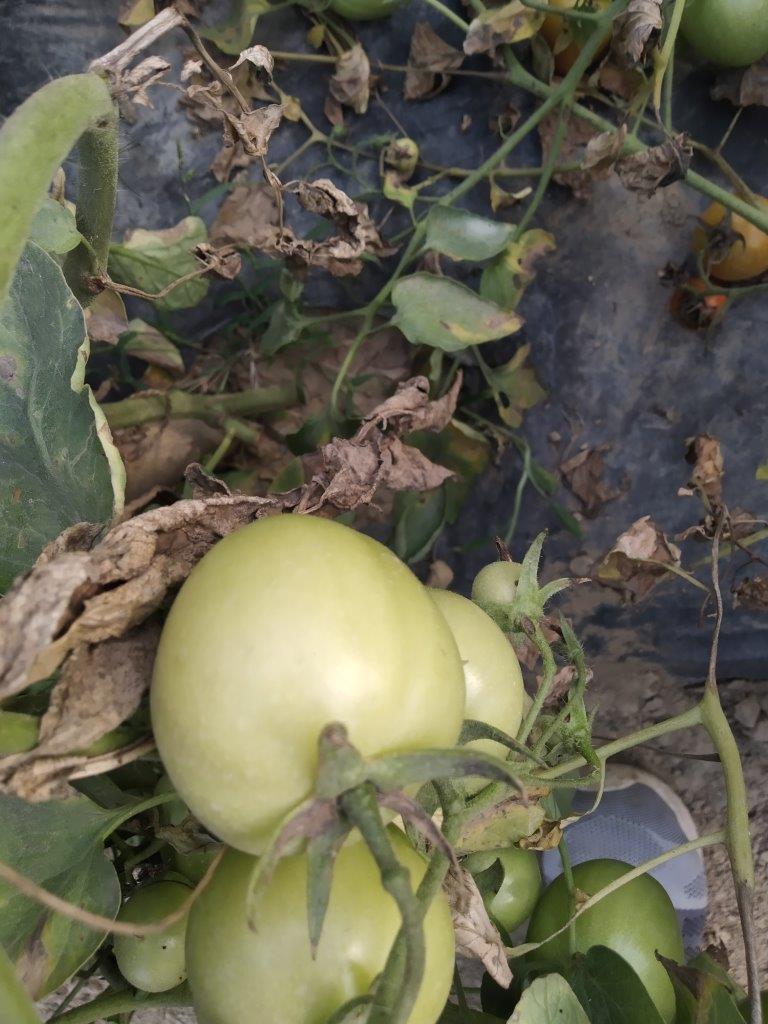
Maturity: Immature